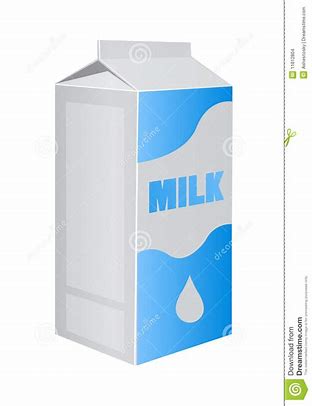
Label: paper